Puthumukhangal

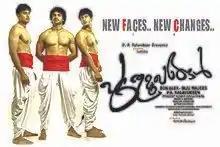
Theatrical poster

Puthumukhangal is a 2010 Indian Malayalam-language film directed by debutants Don Alex and Biju Majeed. The film features newcomers in the lead roles.